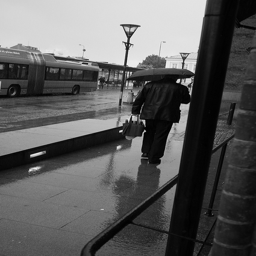
Black and white photograph of a person waking with an umbrella.
A person walking in the rain under an umbrella.
A person walks on a street under an umbrella.
A man walking with an umbrella toward the bus stop.
A man is holding an umbrella and walking down the street.